Austin Metro

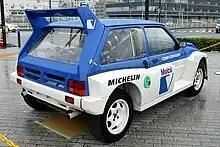
Rear

Created for the short-lived Group B rally category, the 4WD mid engined MG Metro 6R4 of 1984 (standing for 6-cylinder, Rally, 4-wheel-drive) had almost no commonality with the regular production Metro with which it bears a superficial cosmetic resemblance. The competition car effectively only shared the name of the production Metro as it featured a mid-mounted engine with four-wheel drive transmission enclosed within a semi-monocoque seam-welded tubular chassis. The development of this vehicle had been entrusted to Williams Grand Prix Engineering.